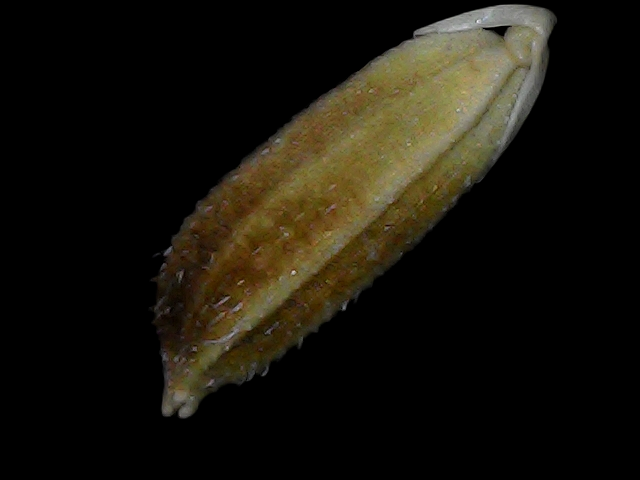
Rice variety: Bd56